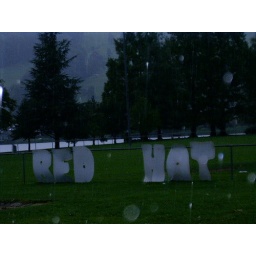
red hat under the rain